President of Colombia

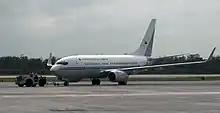
Boeing Business Jet.

When traveling within Colombia or abroad, the President of the Republic uses the presidential plane identified with the registration FAC 0001, (a Boeing 737 Business Jet BBJ class). The president also uses two helicopters in VIP configuration, a Bell 412 with the registration FAC 0004 and a UH-60 Black Hawk with the registration FAC 0007.